Gerald Marescaux

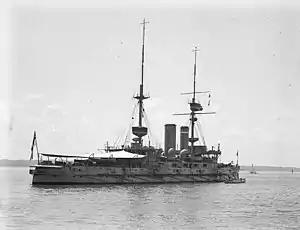

Marescaux was appointed district captain of the North of Ireland Coastguard on 1 June 1910. The district spanned from County Clare to County Wexford. He relinquished his appointment with the coastguard on 3 June 1912, being appointed captain of the battleship . On 30 July he was awarded a Royal Navy good service pension worth £150 a year. "Implacable" served as temporary flagship of the Second and Third Fleets in 1913, carrying Vice-Admiral Frederick Hamilton whilst underwent refit.